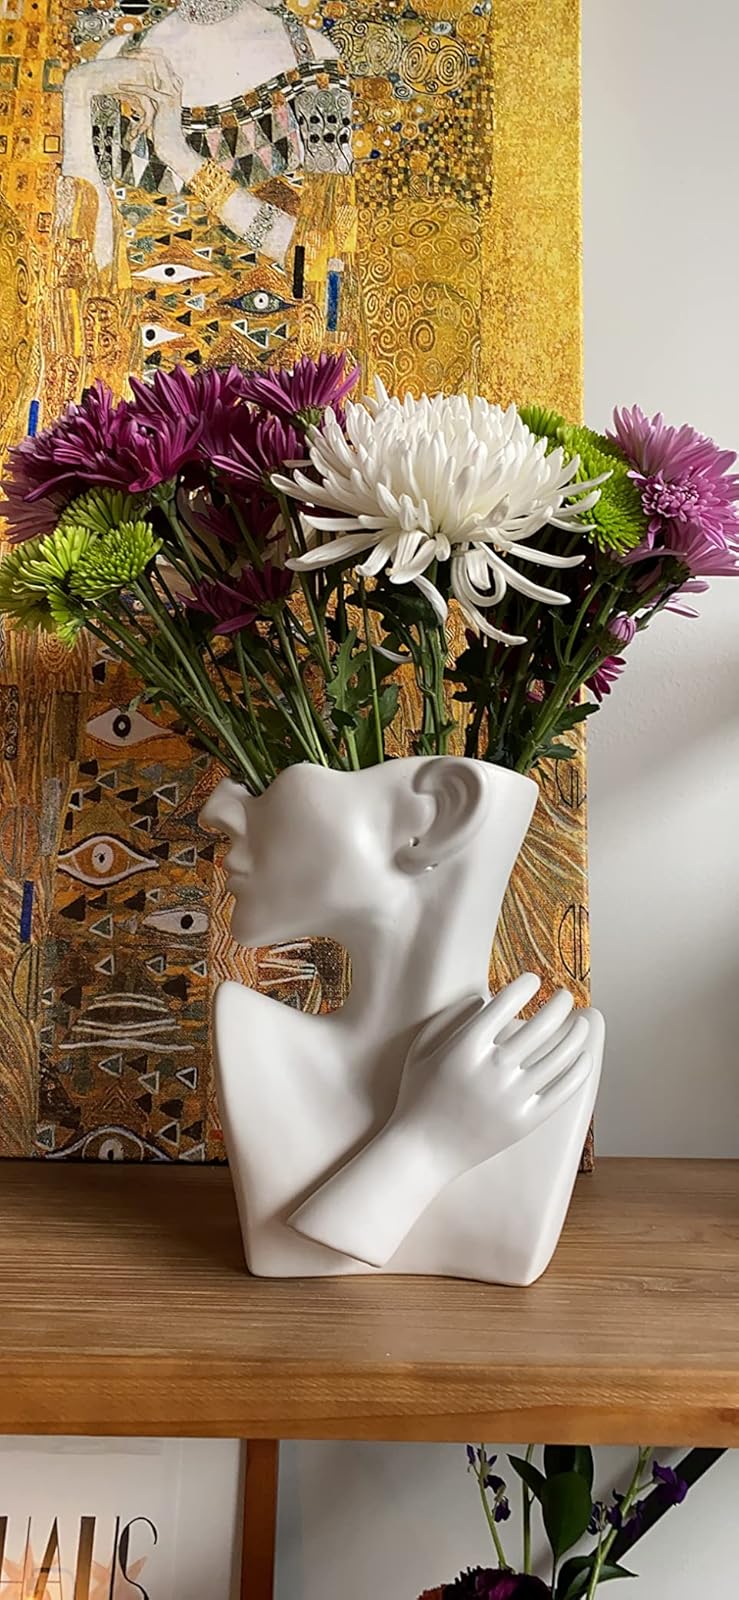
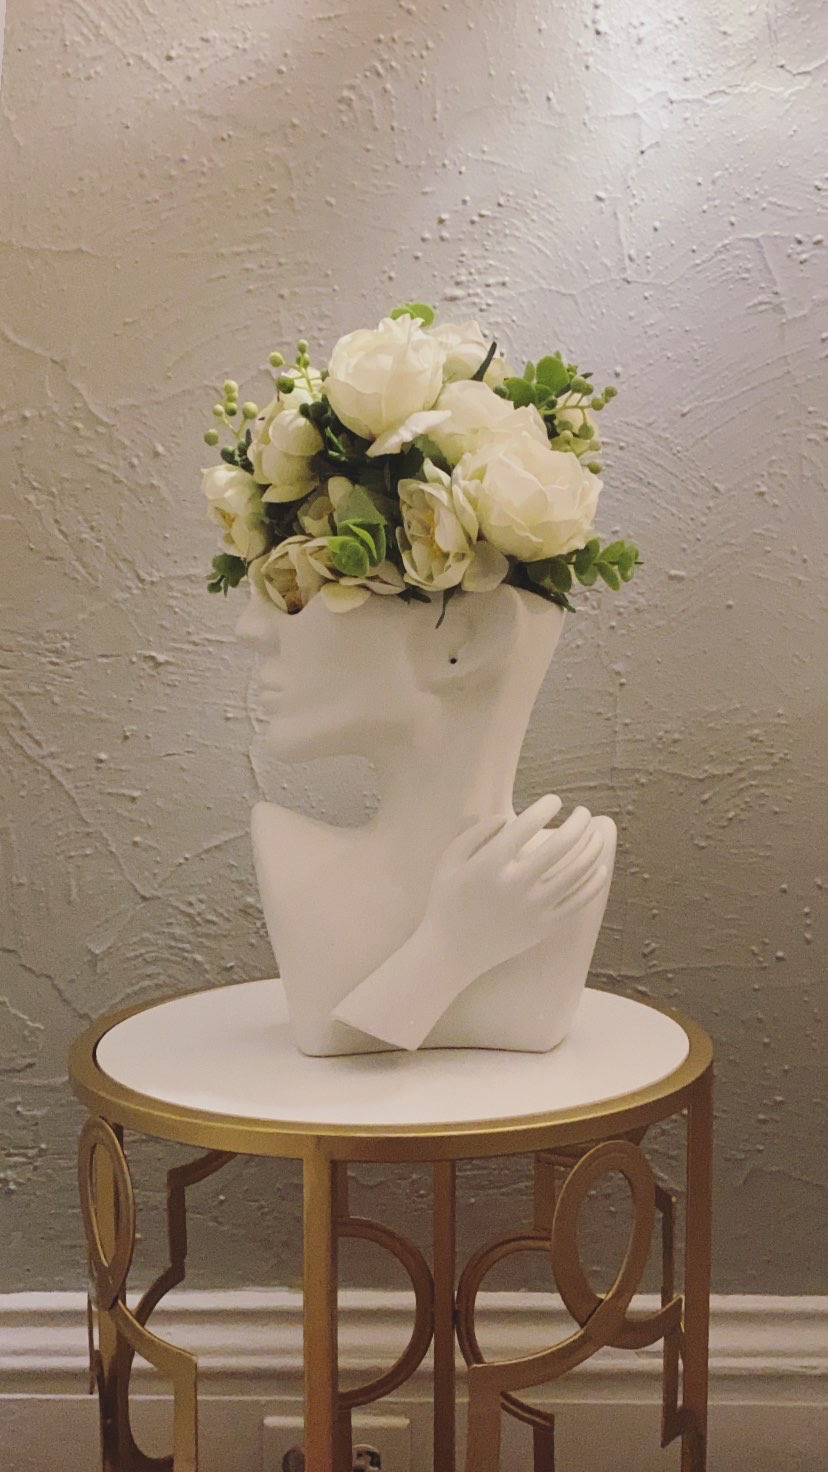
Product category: vase
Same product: yes